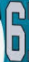
Number: 6